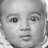
Emotion: neutral